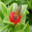
Label: bee